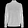
Label: Pullover